Council of Defence

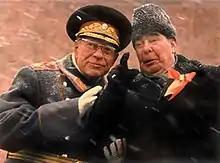
CPSU General Secretary Leonid Brezhnev and Marshal Dmitry Ustinov at the 1979 October Revolution Day Parade on Red Square. In his position as head of state, he was also the head of the Defence Council.

The office of chairman was concurrently held by the General Secretary of the Communist Party of the Soviet Union: